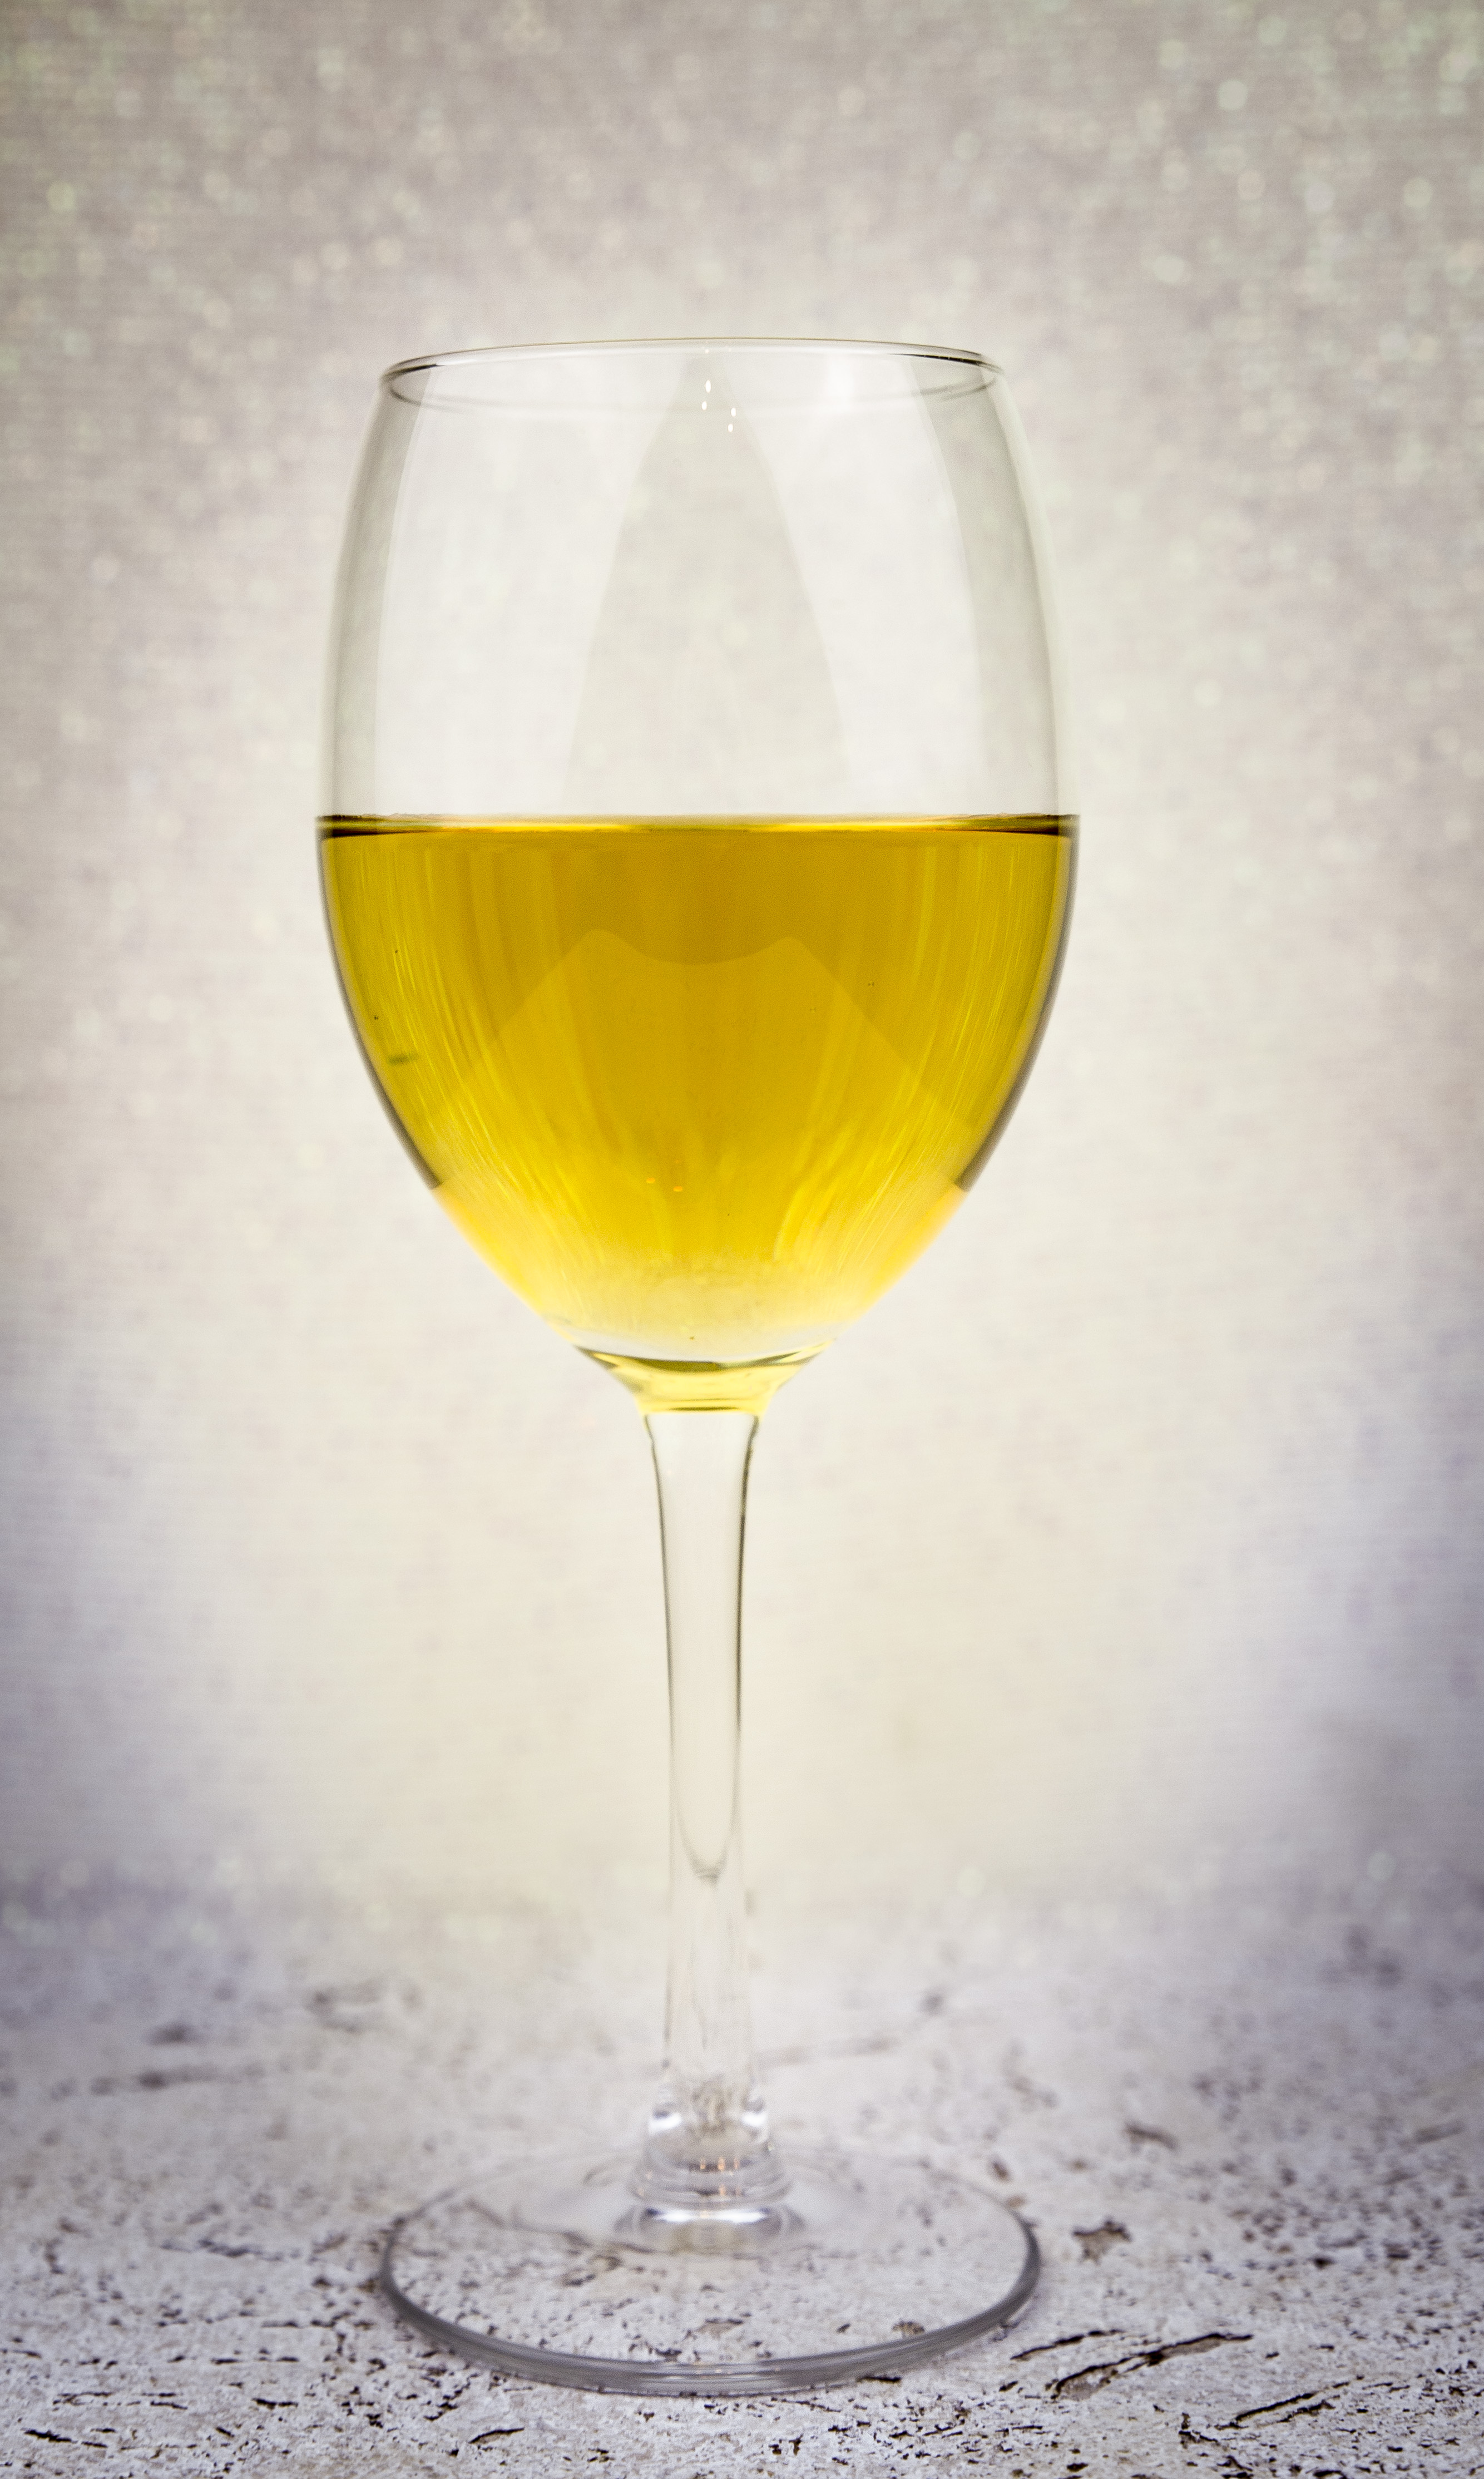
glass, drink, alcohol, white, vine, wine, grape, cold, liquid, fresh, tableware, drinkware, stemware, barware, ingredient, fluid, serveware, beer glass, champagne stemware, alcoholic beverage, dessert wine, oil, solution, wheat beer, distilled beverage, cocktail, sherry, Krupnik, Blended malt whisky, rectangle, art, Gluten free beer, beer, classic cocktail, Single pot still whiskey, still life photography, liqueur, wine glass, wood, Snifter, still life, dishware, lager, Elderflower cordial, water, Transparent material